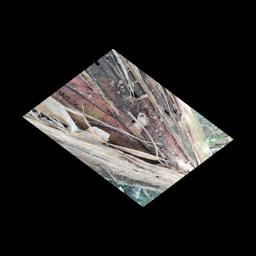
Label: BACTERIAL SOFT ROT